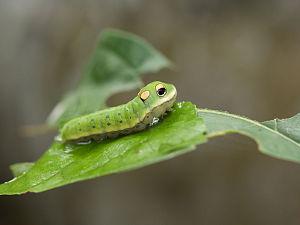
Chenipan et ses évolutions, Chrysacier et Papilusion, sont trois espèces de Pokémon de la première génération.